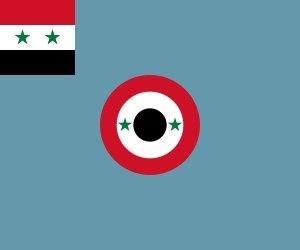
La Force aérienne syrienne est la force aérienne de Syrie, et l'une des composantes des forces armées syriennes. Son commandant est le général Issam Hallak.